Franz Christoph von Rothmund

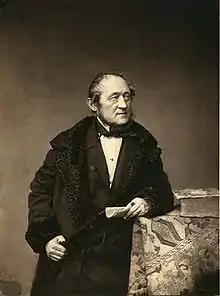
Franz Christoph von Rothmund (1801-1891)

Franz Christoph von Rothmund (28 December 1801 in Dettelbach – 30 November 1891 in Munich) was a German surgeon. He was the father of ophthalmologist August von Rothmund (1830–1906).